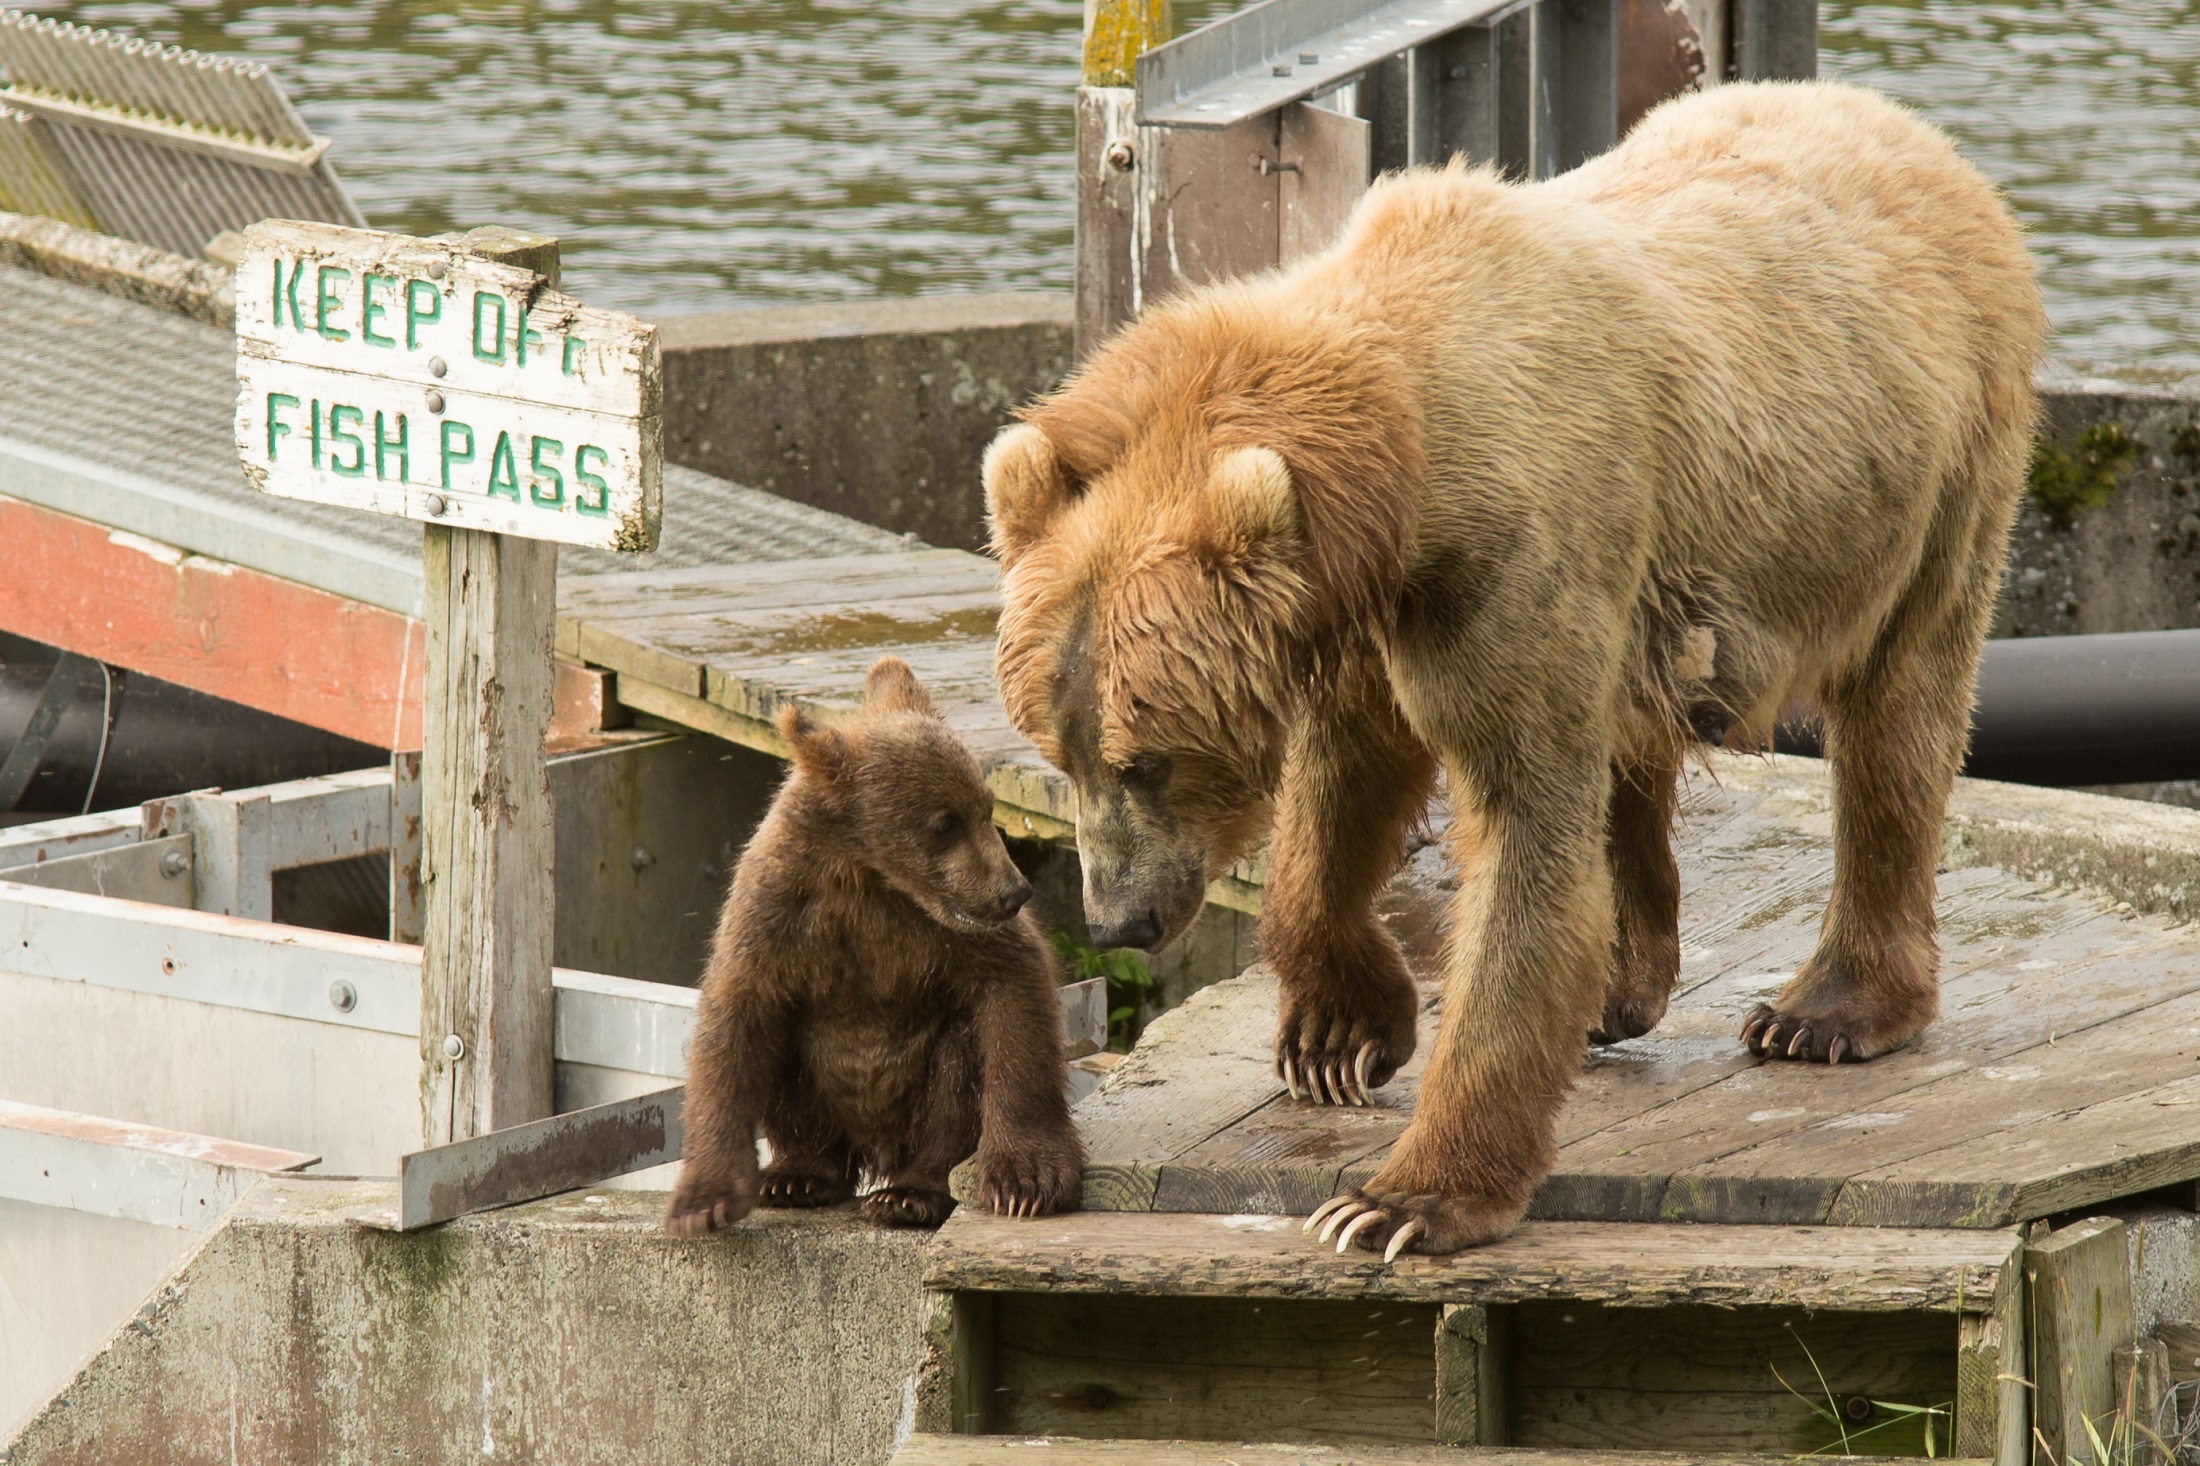
nature, wilderness, dock, female, bear, wildlife, wild, zoo, fur, portrait, mammal, fauna, lion, brown bear, wooden structure, outdoors, sow, furry, cub, kodiak brown bears, outdoor recreation, dog breed group